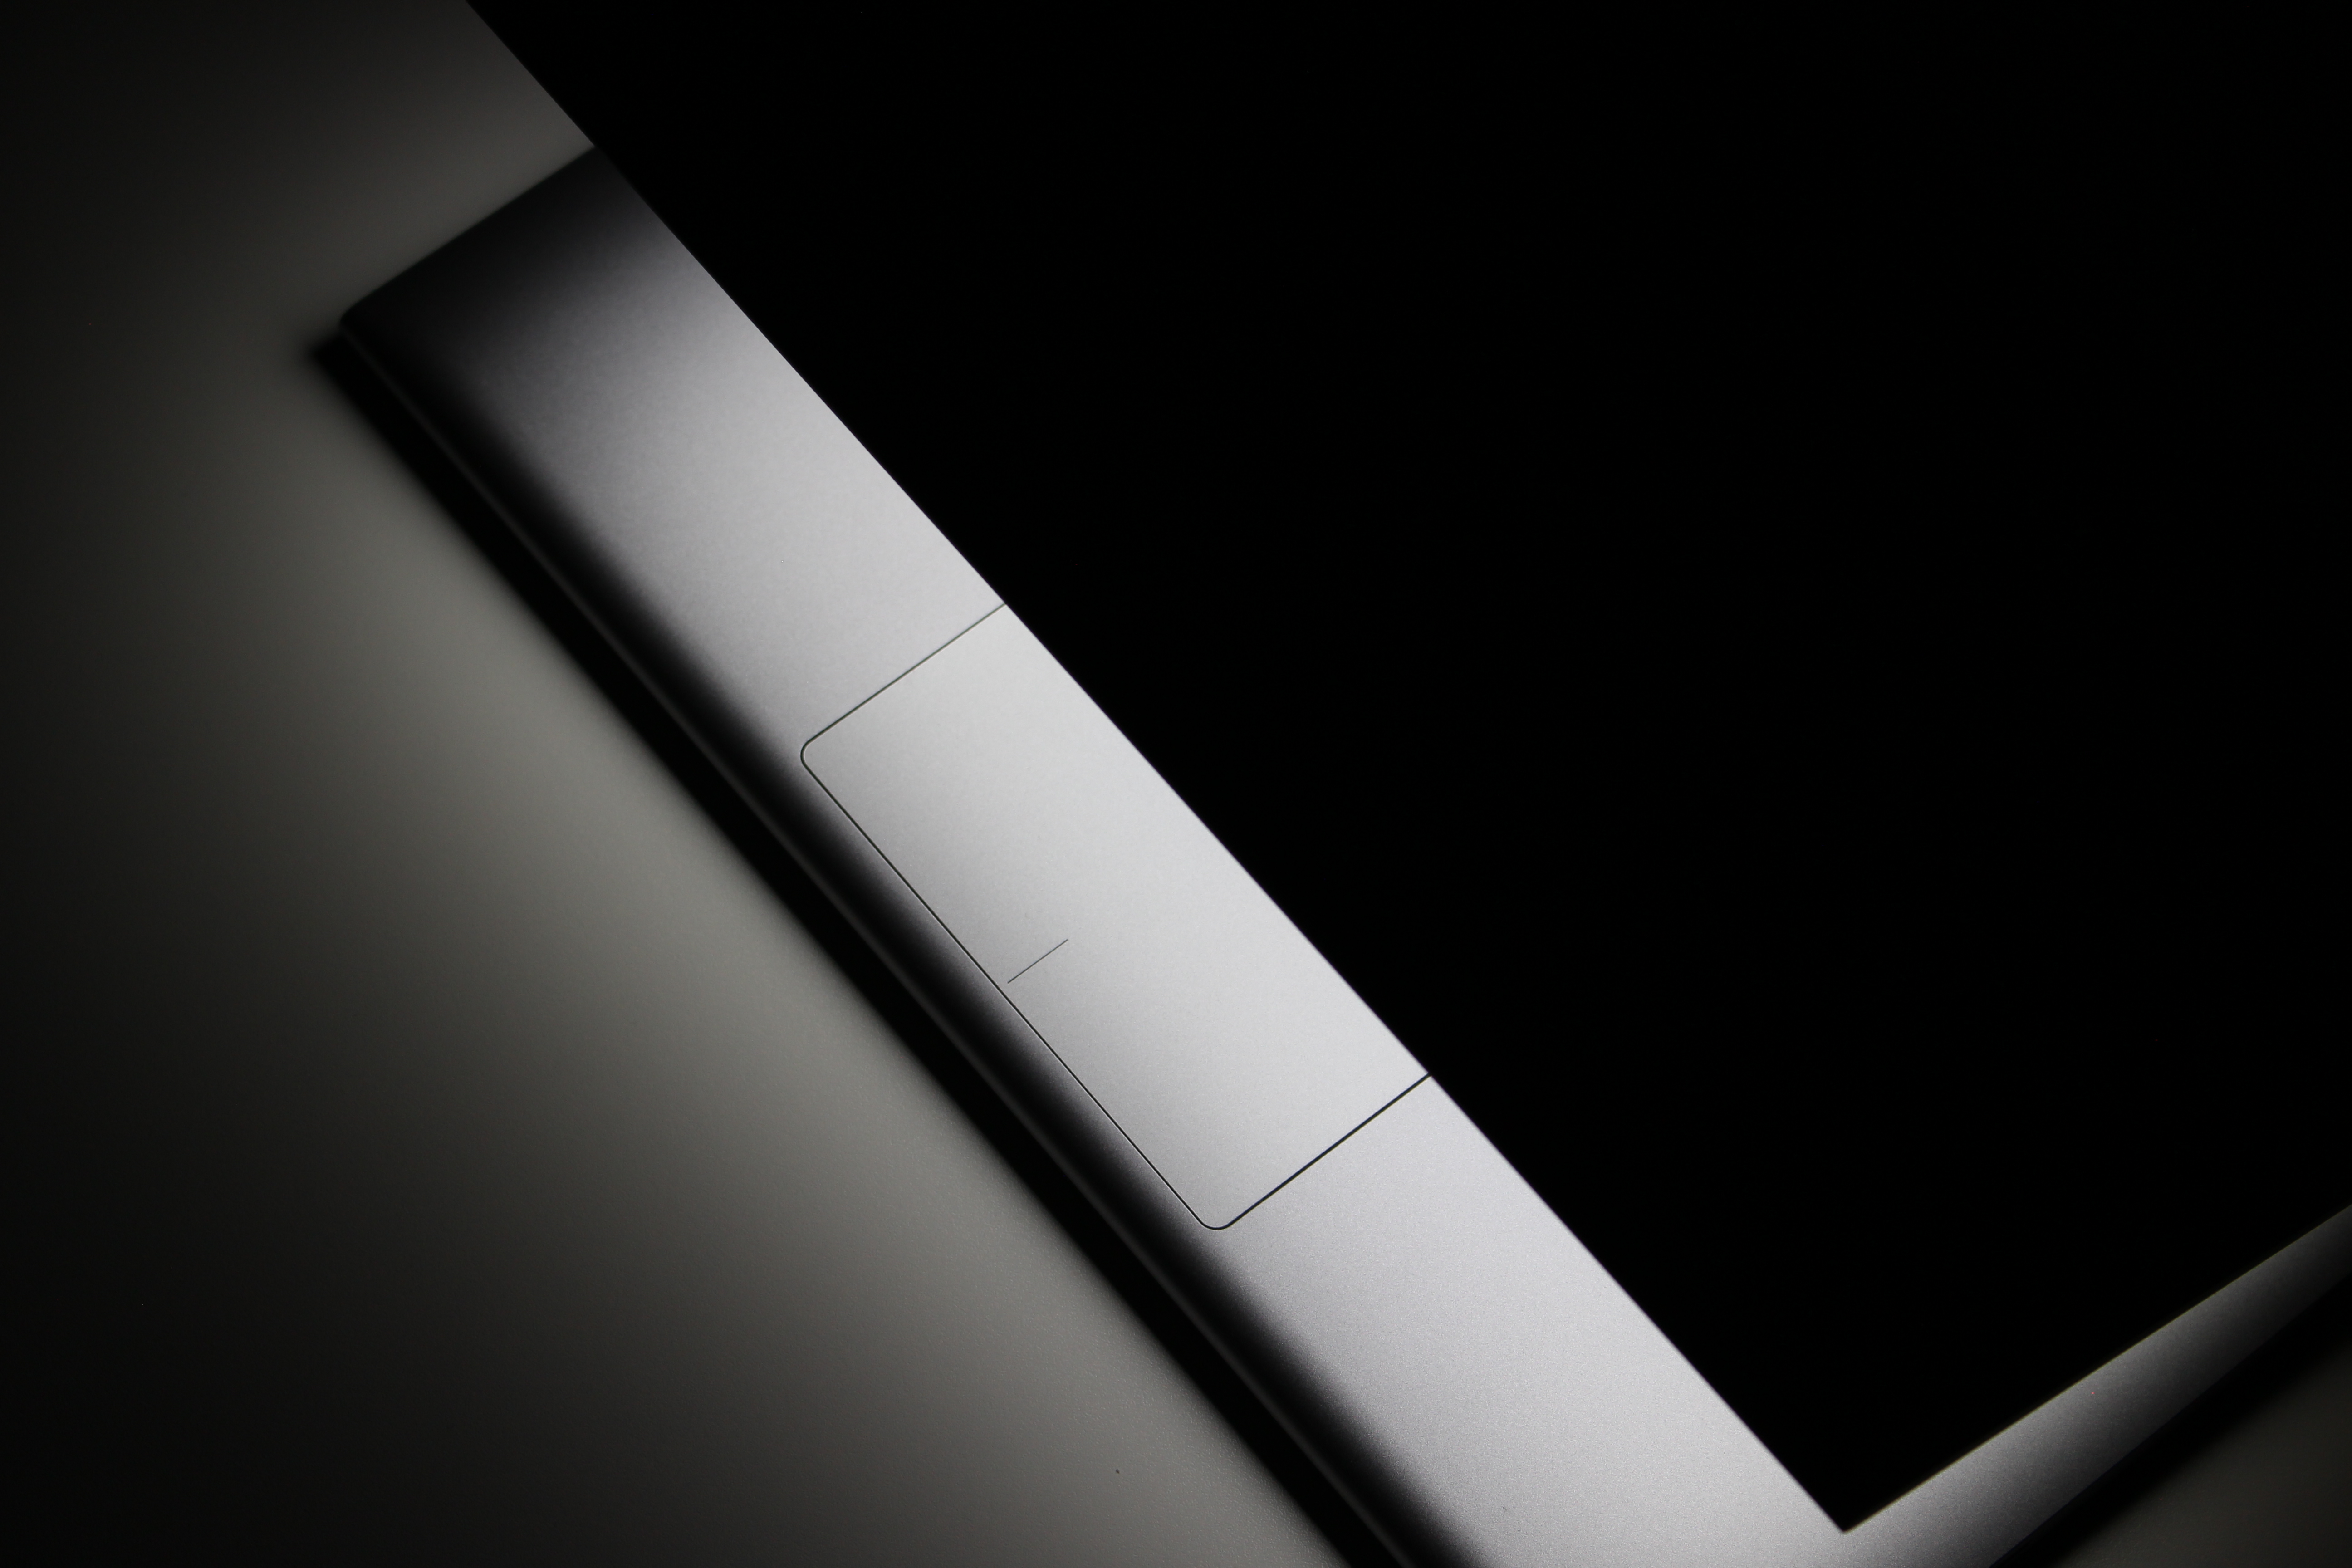
light, black and white, technology, white, dark, line, equipment, studio, gadget, empty, black, monochrome, lighting, close up, art, design, conceptual, monochrome photography